Fantasy Zone II: The Tears of Opa-Opa

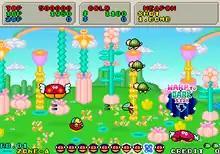
Screenshot of "Fantasy Zone II: The Tears of Opa-Opa" (System 16 version)

In September 2008, Sega released a remake of "Fantasy Zone II", as part of the compilation "Sega Ages Vol. 33 Fantasy Zone Complete Collection". Developed by M2, the game is unique from most remakes in that it is not an attempt to modernize an older work, but rather a ground-up reimagining of the title as arcade game on System 16 hardware like its predecessor, rather than a console title for the more limited Master System. It has been described as a "What If" remake, and strictly adheres to the technical limitations of the time in which "Fantasy Zone II" was originally released.